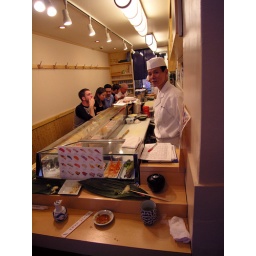
This little hole in the wall place was right next to the market and had the best sushi I've ever tasted!